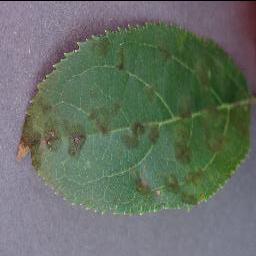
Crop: apple
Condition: scab